Korean regional cuisine

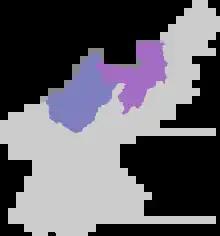

The Ryanggang Province and Chagang Provinces of North Korea were formerly part of Hamgyong province and Pyongan province until 1954. The two mountainous, landlocked provinces border China to the north. Indian mustard leaves, called "gat" in Korean, are cultivated in place of Napa cabbage, a main kimchi ingredient, which does not grow well in the region due to poor geographic conditions. Indian mustard leaves have been eaten in spring and autumn as a main vegetable since ancient times, and are used for making "gat kimchi" to preserve for winter. "Gat kimchi" has a refreshing and aromatic flavor, which can be retained without loss of texture for a long time. Therefore, "gat kimchi" is the most famous food representing the provinces. On the other hand, potatoes are also harvested in abundance, so dishes made with potatoes are diversely developed, with up to 80 distinct potato dishes. Representative potato dishes include: "gamja nongmal guksu", a noodle dish made with potato starch; "gamja tteok", a variety of "tteok" made with ground potato; "gamajatang jorim" made by braising potatoes;, and "gamja nongmal gangjeong", a fried confectionery made with potato starch. "Gamja nongma guksu" has a very strong chewy texture because the main ingredient is the potato starch. The noodles are seasoned with chopped green onions, garlic, sesame seeds, soy sauce, and a mixture of sesame seeds and salt. Slices of kimchi, marinated and steamed beef and pork, and shredded cucumbers are added as toppings on the noodles. A broth is served separately.